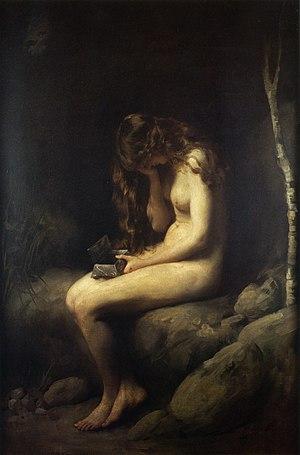
La culpabilité est une émotion causée par la transgression d'une norme morale. Il s'agit d'une émotion proche du concept du remords.